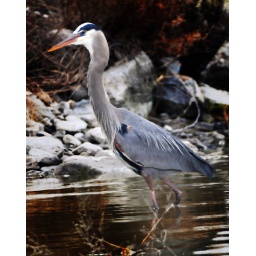
blue heron wading in farmington bay river